Giovanni Battista Seni

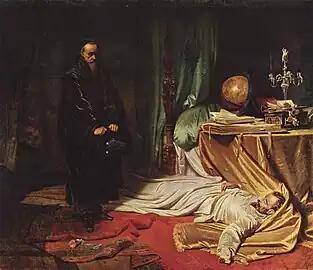
Seni depicted in "The Death of Wallenstein". 1855 Painting by Karl Theodor von Piloty

Seni, who went by several names, was educated at the University of Padua, possibly by the Physician and astrologer Andrea Argoli. The prominent Generalissimo Wallenstein, who had also been a student of Argoli fervently relieved on personal horoscopes and the opinions of astrologers for major decisions. Wallenstein was believed to have been introduced to Seni around 1630 by Ottavio Piccolomini, though it could have been through Wallenstein's other officer, Matthias Gallas